Fernand de Saintignon

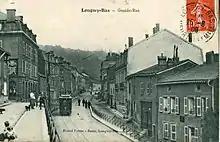
Longwy-Bas around 1909

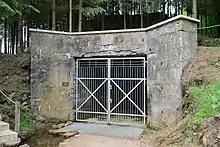
Entrance to closed mine in Lasauvage

Pierre Louis Giraud (1802–69) owned a blast furnace in Lasauvage, Luxembourg, and another in Longwy-Bas (Lower Longwy). Pierre Giraud had one child, Marguerite Mathilde Giraud, who married Jules Joseph Legendre (1830–70). Their daughter married Fernand de Saintignon. Legendre succeeded his father in law in 1869.